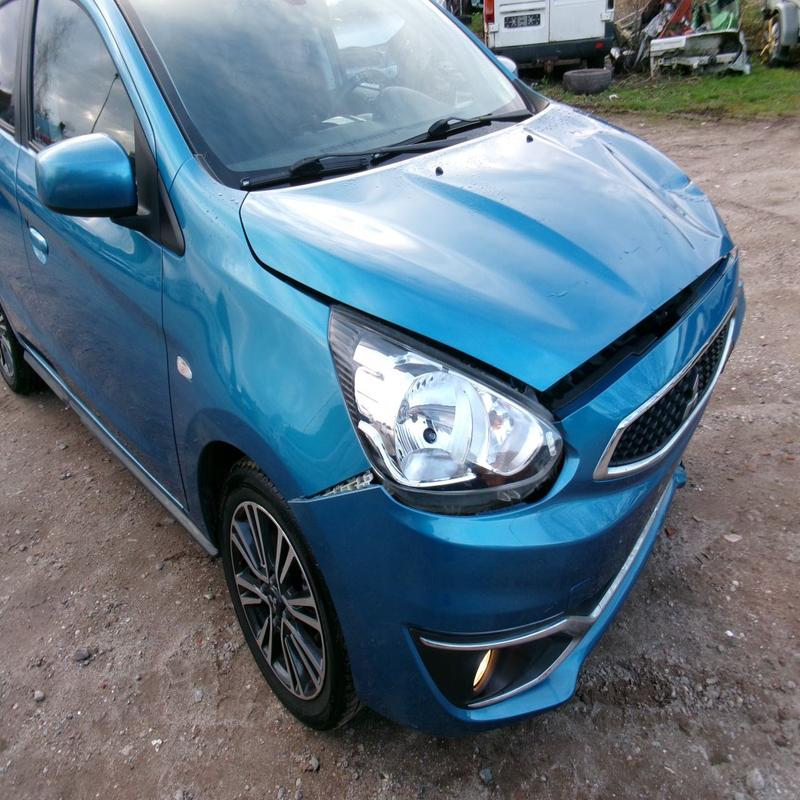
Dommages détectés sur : pare-choc avant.
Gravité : mineur